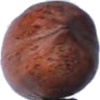
Label: Nut Pecan 1